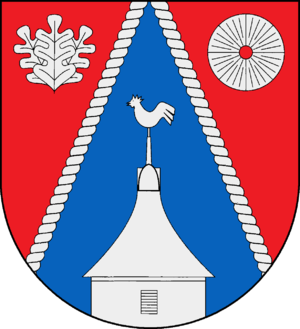
Dänischenhagen est une commune d'Allemagne située dans l'arrondissement de Rendsburg-Eckernförde.